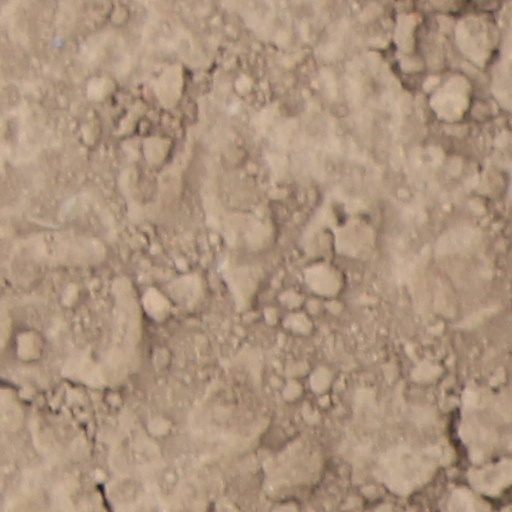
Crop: wheat